Sherwin Cody

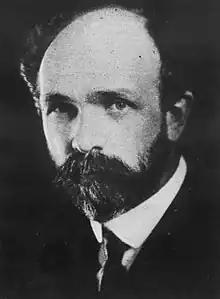
Portrait of Sherwin Cody, c1927

Alpheus Sherwin Cody (November 30, 1868 – April 4, 1959) was an American writer and entrepreneur who developed a long-running home-study course in speaking and writing and a signature series of advertisements asking “Do You Make These Mistakes in English?” A critic of traditional English education, Cody advocated colloquial style and grammar. His course, presented in a patented workbook format which he described as self-correcting, was purchased by over 150,000 students from its inception in 1918. He published essays, books and articles virtually nonstop from 1893 through 1950. In a book published in 1895, he gave the advice, "Write what you know—so go out and know something."